Nomadland

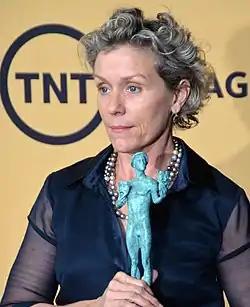
Frances McDormand's performance received critical acclaim, earning her the Academy Award for Best Actress.

Review aggregator website Rotten Tomatoes reports that of critic reviews were positive, with an average rating of . The website's critics consensus reads, "A poetic character study on the forgotten and downtrodden, "Nomadland" beautifully captures the restlessness left in the wake of the Great Recession." According to Metacritic, which assigned it a weighted average score of 89 out of 100 based on 55 critics, the film received "universal acclaim".